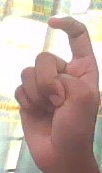
ASL sign: X